Phoenician–Punic Sardinia

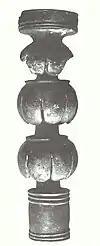
Phoenician torch holder from Santa Vittoria

Through mixed marriages and in a fruitful and continuous cultural exchange, the two peoples coexisted peacefully and the coastal villages became important urban centers, organized in a similar way to the ancient city-states of the Lebanese coasts. The first settlements arose in Karalis, Olbia, Nora (near Pula), Bithia, Sulki on the Sant'Antioco island, and Tharros on the Sinis peninsula, then in Neapolis near Guspini, and in Bosa. At the same time as the prosperity of these coastal centers in Sardinia, on the other side of the Mediterranean, on the African continent, in 814 BC according to the classical tradition, Carthage was born, and sixty years later, in the Italian peninsula, Rome.